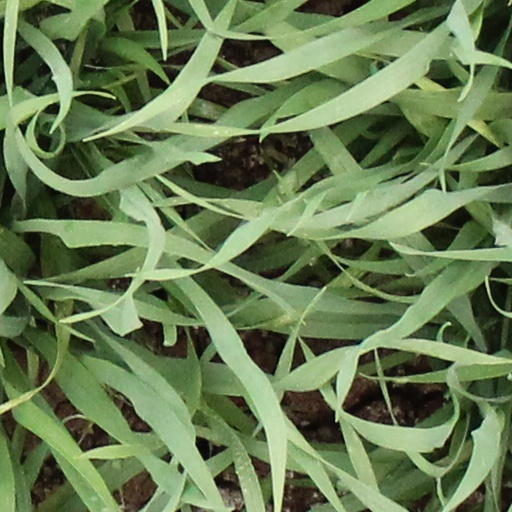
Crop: wheat